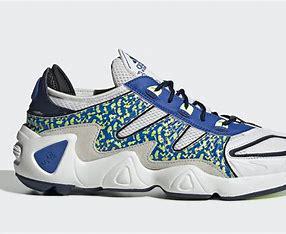
Brand: Adidas
Model: FYW S 97